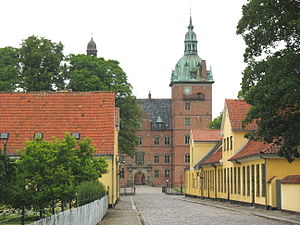
Vallø Slot / Galleri
Slotsgaden ved Vallø Slot i Stevns Kommune, Sydsjælland.
Vallø er en gammel hovedgård, som nævnes første gang i 1256. Gården ligger i Valløby Sogn, Bjæverskov Herred, Region Sjælland, Stevns Kommune. Hovedbygningen er opført i 1580-1586 af fru Mette Rosenkrantz, tilbygget i 1610-1640, ombygget i 1721 ved J.C. Krieger, igen tilbygget i 1735-1738 ved Laurids de Thurah, atter tilbygget i 1765 ved G.D. Anthon og istandsat ved Theodor Zeltner i 1863-1866.